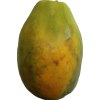
Label: papaya